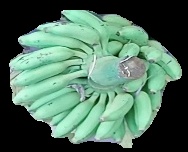
Variety: elakki-bale
Grade: grade1